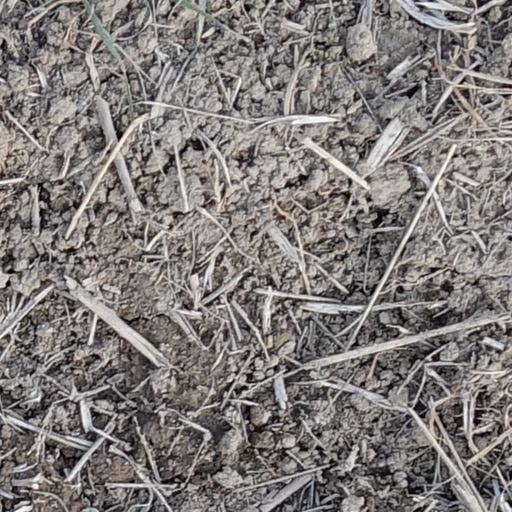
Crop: wheat